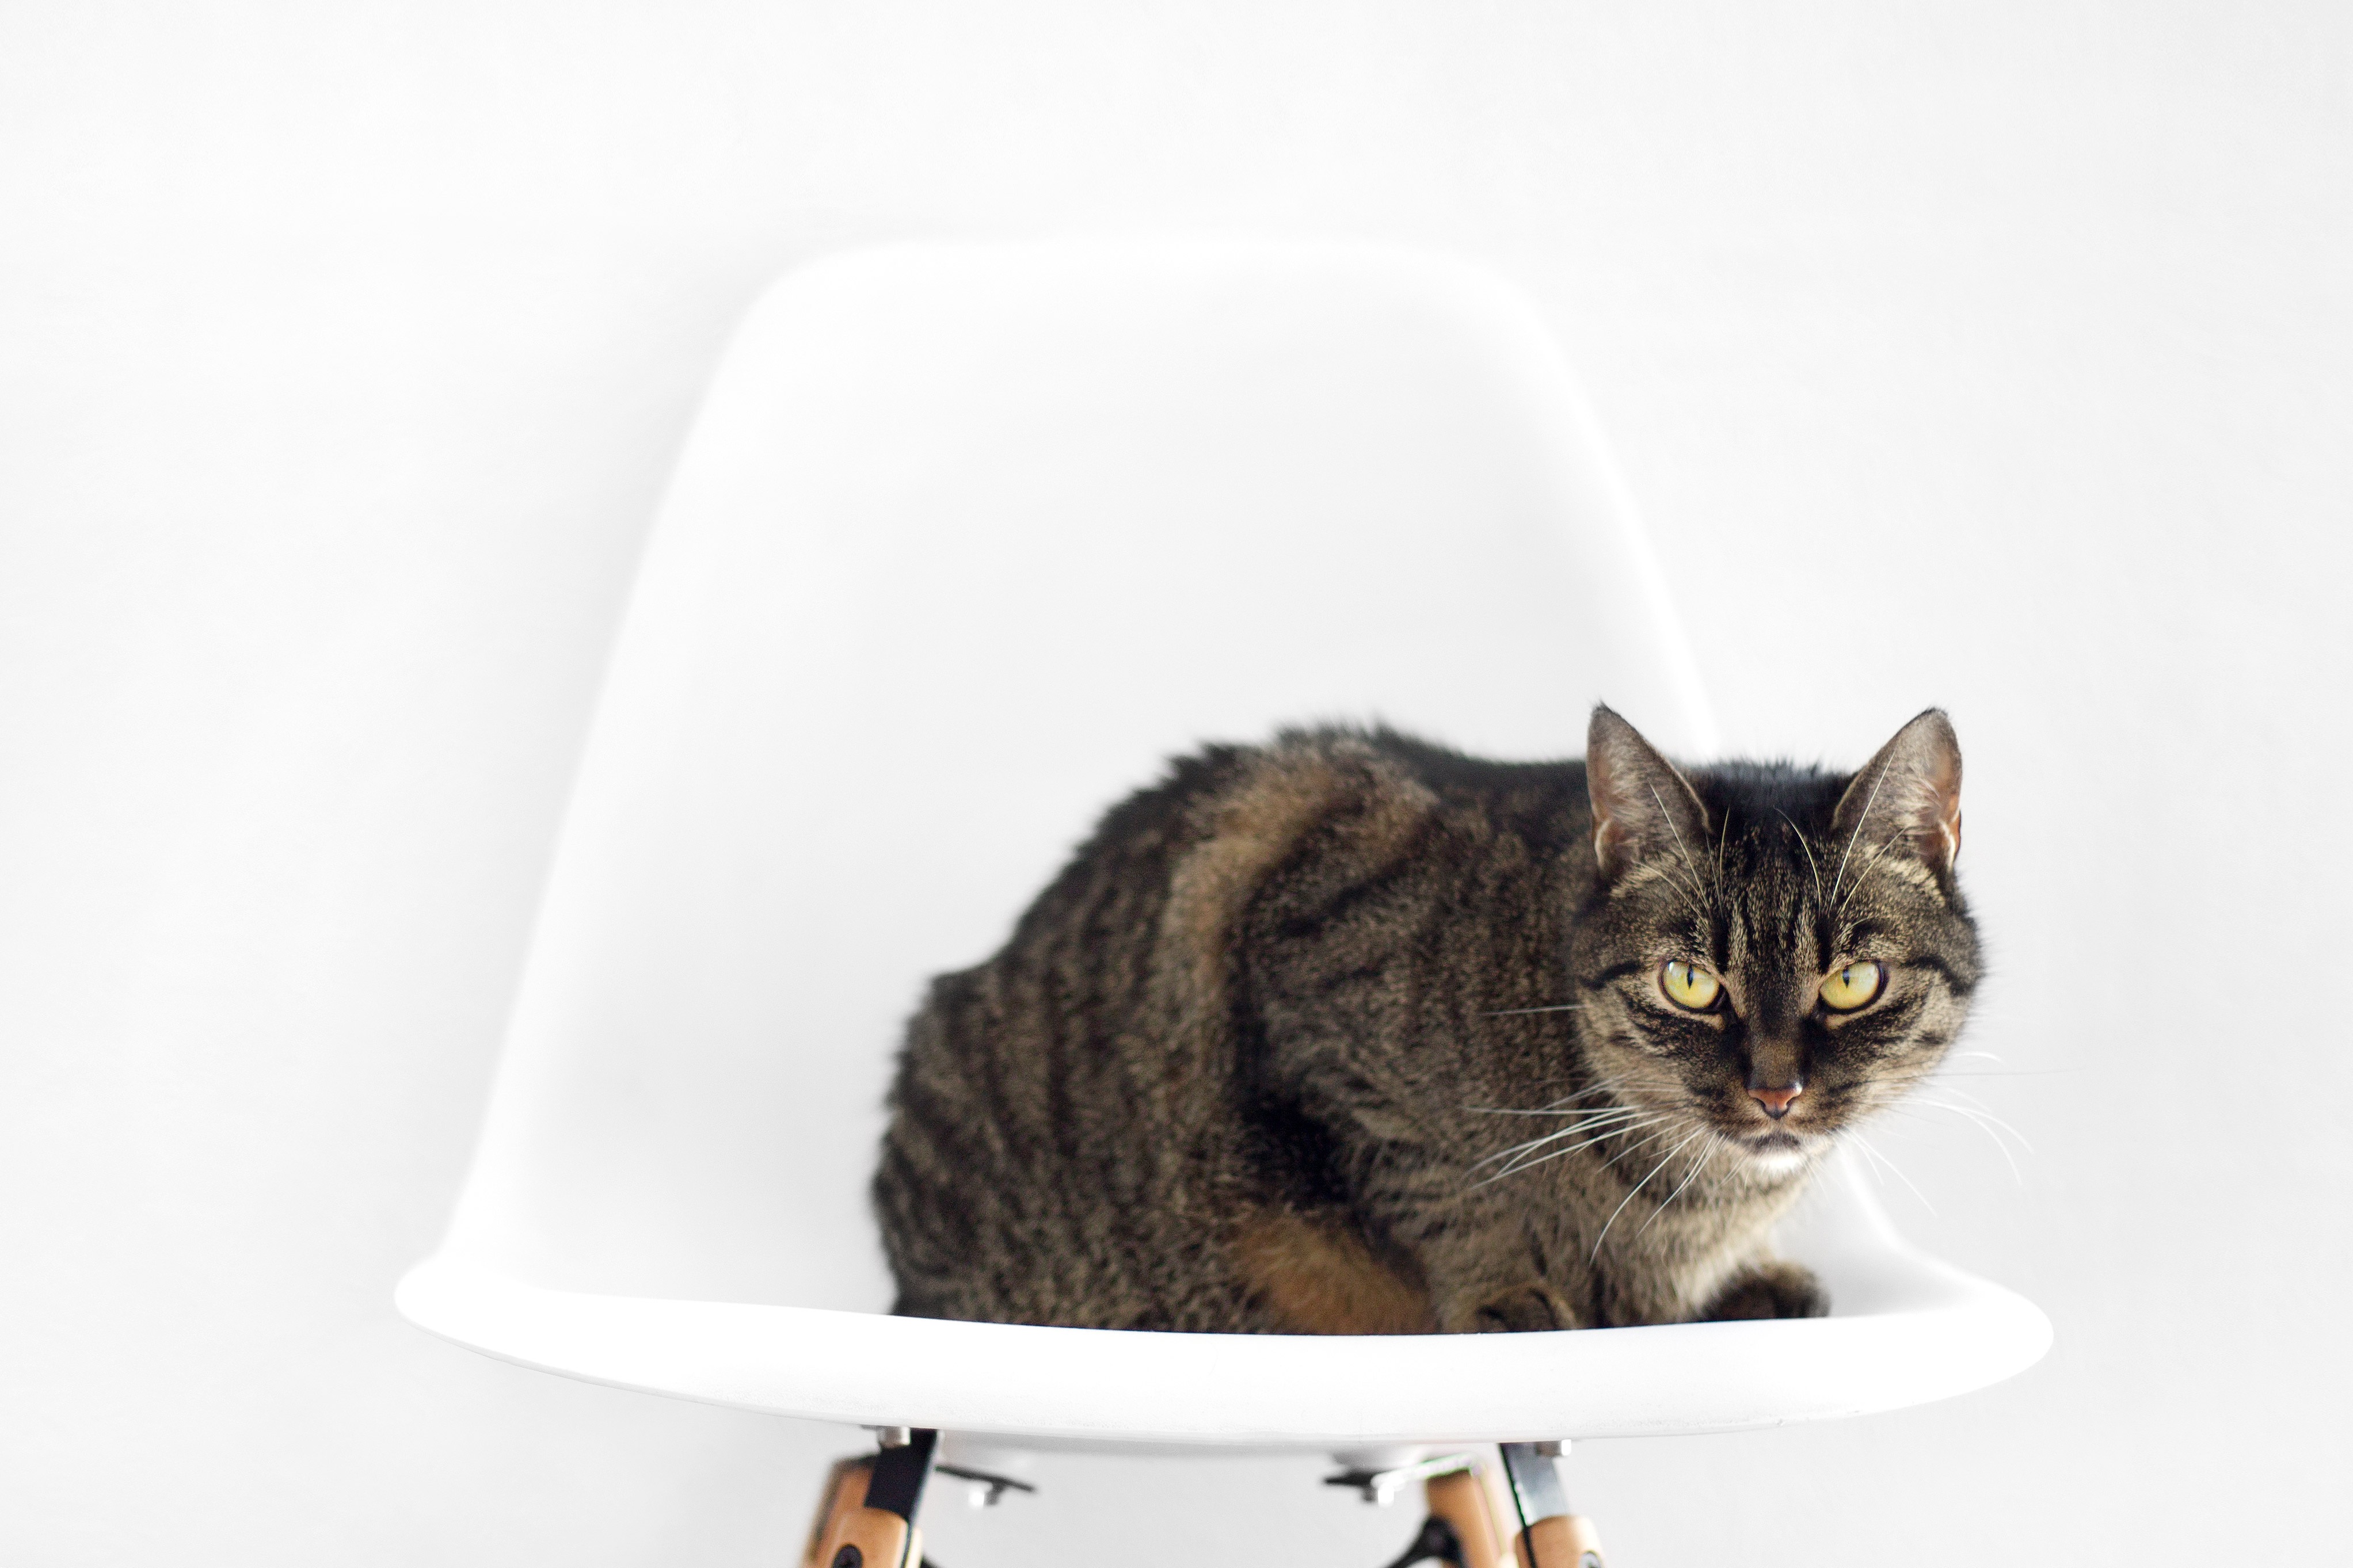
chair, kitten, cat, mammal, sit, whiskers, vertebrate, setup, white background, european shorthair, small to medium sized cats, cat like mammal, domestic short haired cat